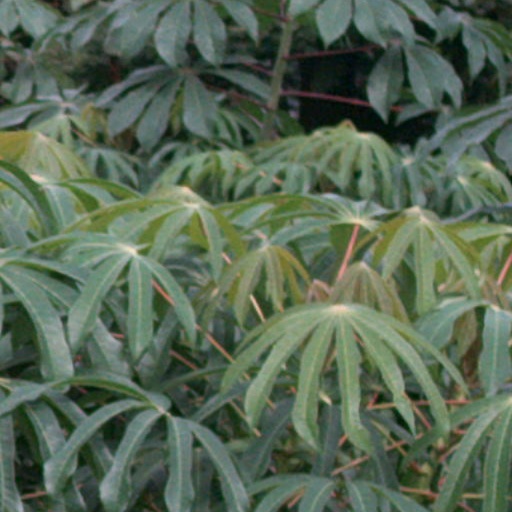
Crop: cassava